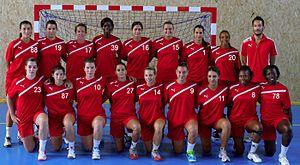
AS Cannes Handball D2F Effectif Saison 2012-13
L’AS Cannes Mandelieu Handball est un club de handball situé dans le quartier de La Bocca à Cannes, département des Alpes-Maritimes, région Provence-Alpes-Côte d'Azur. Il est issu de la fusion le 9 juin 2016 de l'AS Cannes handball et de Mandelieu La Napoule handball.